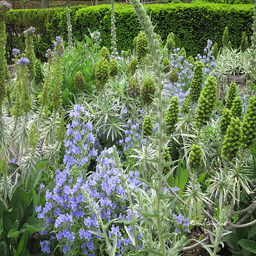
flower gardens at the botanic gardens - copy